Theresa May

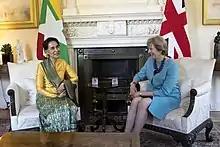
May meeting with State Counsellor of Myanmar and Nobel Peace Prize laureate Aung San Suu Kyi in September 2016

On 27 March 2019 at a meeting of the 1922 Committee, May confirmed that she will "not lead the UK in the next stage of Brexit negotiations", meaning she was expected to resign after the third meaningful vote, if it had passed successfully. However, no date was stated, and her reported wording was ambiguous and thus carried no binding force. On 29 March, the third meaningful vote was defeated, and while May did not state anything in regards to standing down, Corbyn stated that if May could not find an alternative to her deal "she must go, not at an indeterminate date in the future but now."